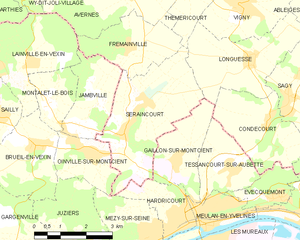
Carte des communes françaises Seraincourt